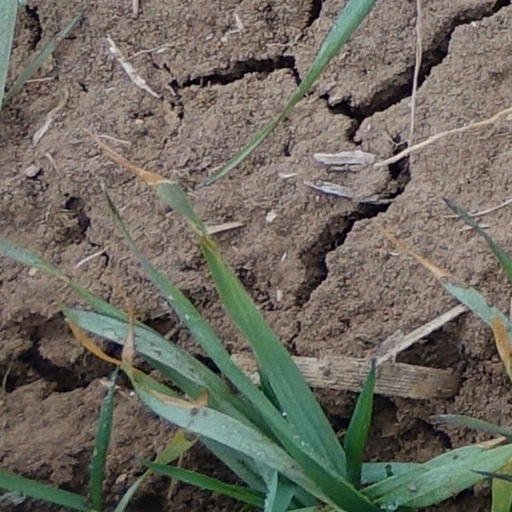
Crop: wheat